Blindwells

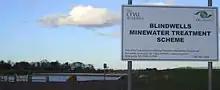
The Minewater Treatment Scheme at Blindwells, soon after it was first established (3/4/11)

There was rich insect fauna too with nine species of dragonfly and damselfly having been recorded including the rare Red-veined Darter ("Sympetrum fonscolombii") (2nd record for Lothian) and Black Darter ("Sympetrum danae"), together with common breeding species Emerald Damselfly ("Lestes sponsa"), Azure Damselfly ("Coenagrion puella"), Common Blue Damselfly ("Enallagma cyathigerum"), Blue-tailed Damselfly ("Ischnura elegans"), and scarcer breeders Common Hawker ("Aeshna juncea"), Four-spotted Chaser("Libellula quadrimaculata") and Common Darter ("Sympetrum striolatum"). There was a colony of grayling and also narrow-bordered five-spot burnet moth, which is currently on the edge of its UK range in this part of Scotland (photo, right). The pond supported abundant amphibians, including smooth newt, attracting Grey Herons.